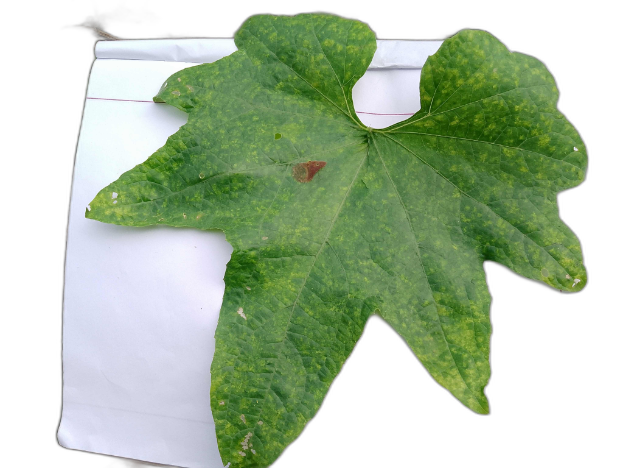
Crop: Zucchini
Label: Downy_Mildew